British expedition to Tibet

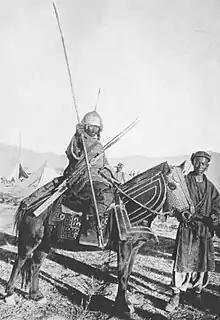
Armoured Tibetan horseman

The British army that departed Gnathong in Sikkim on 11December 1903 was well prepared for battle, having had long experience of Indian border wars. Its commander, Brigadier-General James Ronald Leslie Macdonald, wintered in the border country, using the time to train his troops near regular supplies of food and shelter before advancing in earnest in March 1904, travelling over before encountering his first major obstacle at the pass of Guru, near Lake Bam Tso (or Dochen Tso) on 31 March.